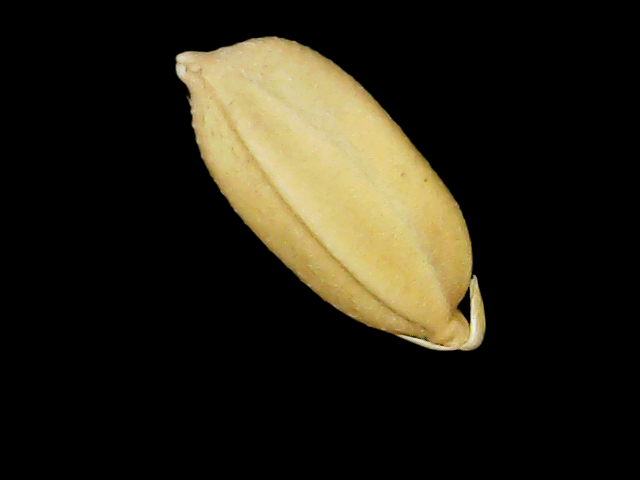
Rice variety: Binadhan08